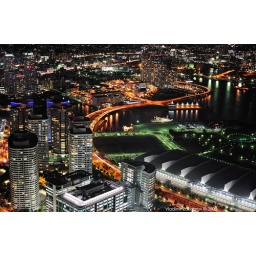
This is the view from 69 floor of tallest building of Japan, Landmark tower in Yokohama